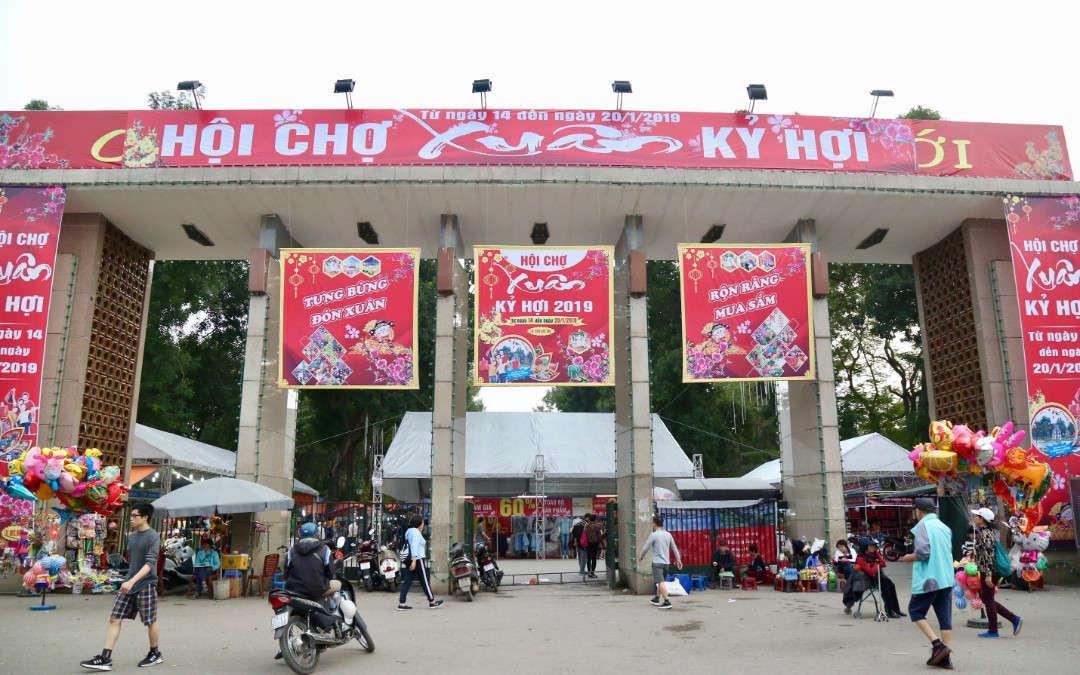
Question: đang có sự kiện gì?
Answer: đang có sự kiện xuân kỷ hợi